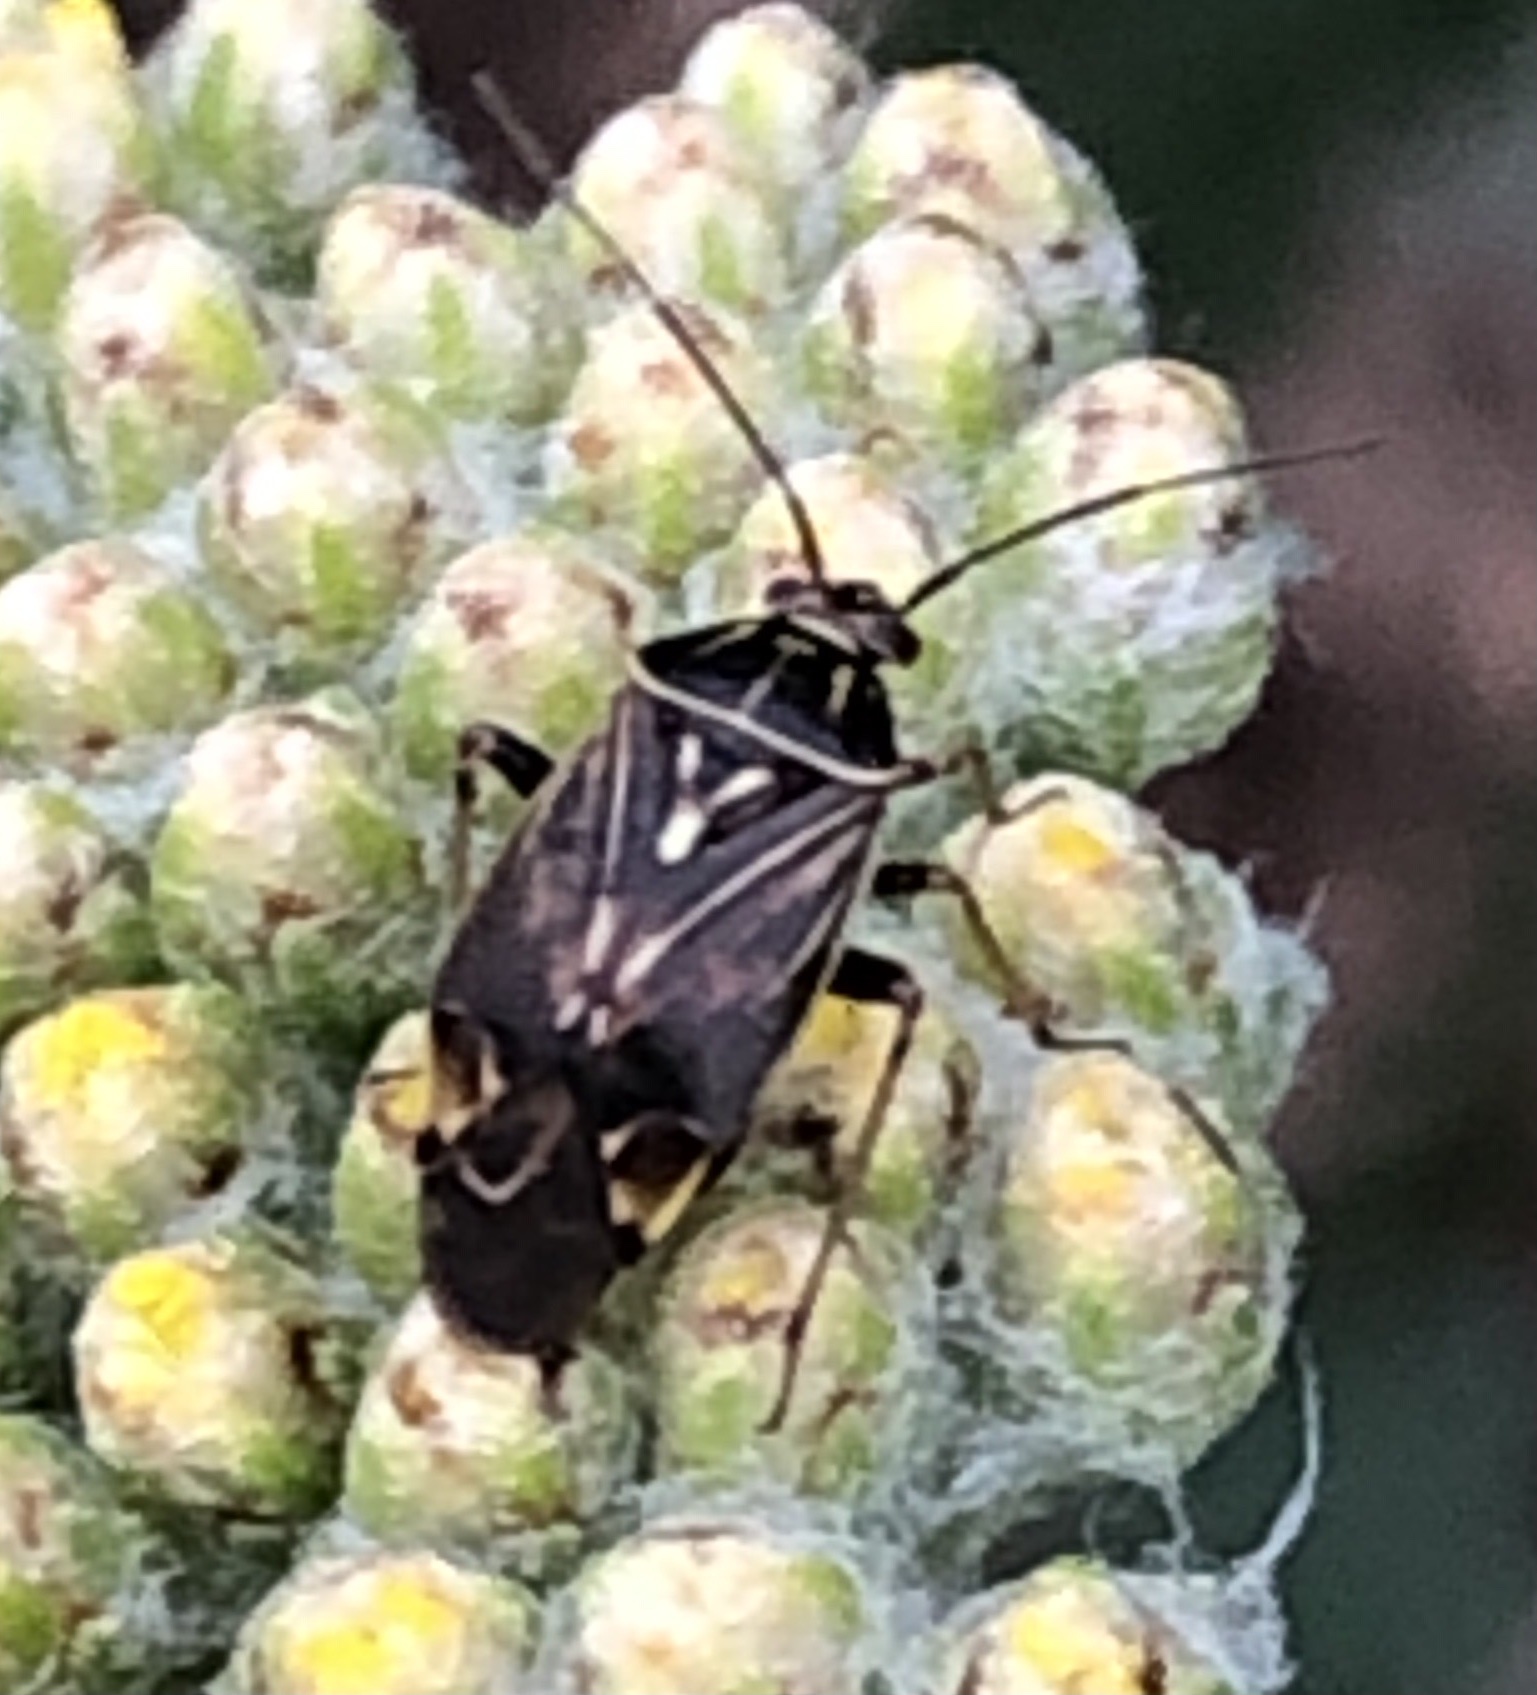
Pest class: lygus_bug